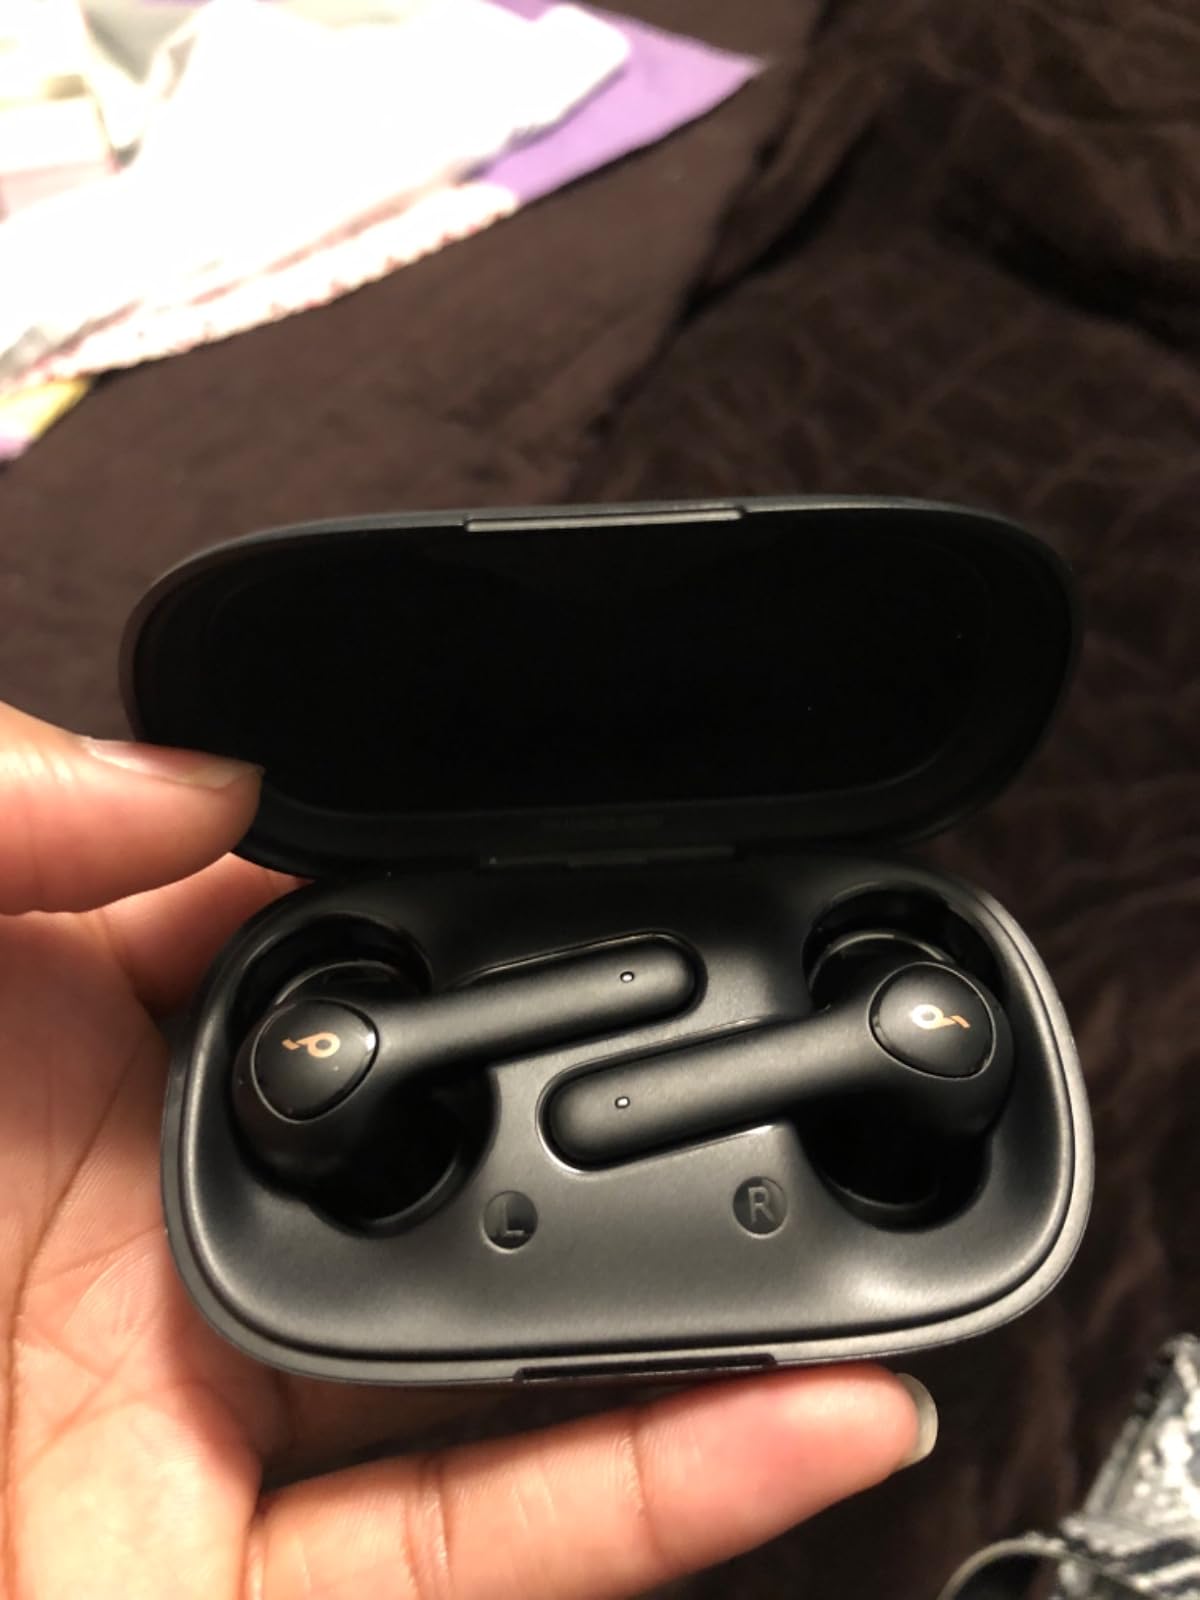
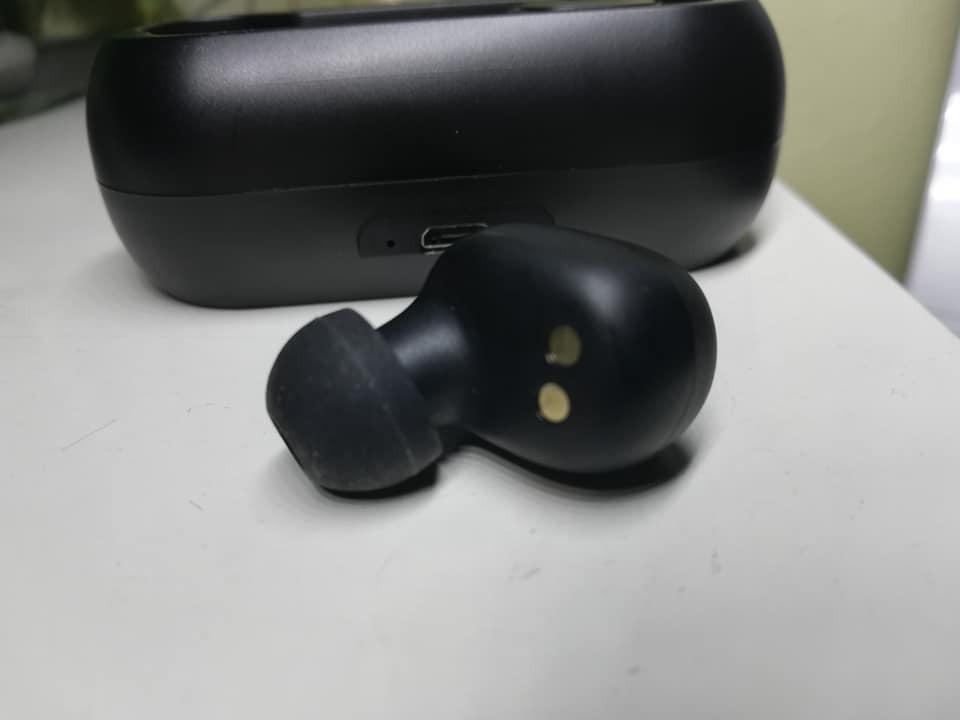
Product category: earbuds
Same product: no